Werner Marti

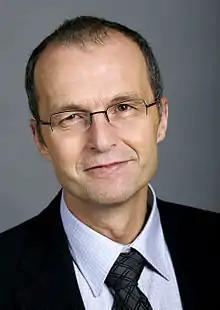
Werner Marti

Werner Marti (born 20 April 1957 in Glarus; Place of origin: Sool) is a Swiss lawyer and politician in the Social Democratic Party of Switzerland (SP). He was a member of the Swiss National Council from 1991 until the end of 2008.